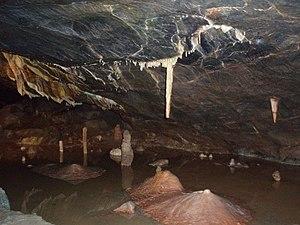
Les collines de Mendip, en anglais Mendip Hills, communément appelées The Mendips, sont des collines situées dans le Somerset, en Angleterre, au sud-ouest des villes de Bristol et de Bath. Elles culminent à 325 mètres d'altitude à Black Down. Principalement constituées de calcaire, avec du grès et des roches volcaniques, elles présentent un relief karstique prononcé, avec un plateau sommital où s'enfonce un important réseau souterrain, des versants entrecoupés de gorges et des piémonts où ressurgissent les cours d'eau. Ceux-ci sont alimentés par d'importantes précipitations provoquées par le climat tempéré humide de la région. Les nombreuses prairies naturelles couvrant la partie supérieure des collines ont été aménagées par l'homme, notamment pour y pratiquer l'élevage. L'essentiel de la population, longtemps restée démunie en raison de son relatif isolement, se concentre dans leur partie basse.
La grotte de Gough est une grotte des gorges de Cheddar, dans les collines de Mendip, à Cheddar, dans le Somerset, en Angleterre. La grotte mesure 90 mètres de profondeur et 2,135 kilomètres de long.